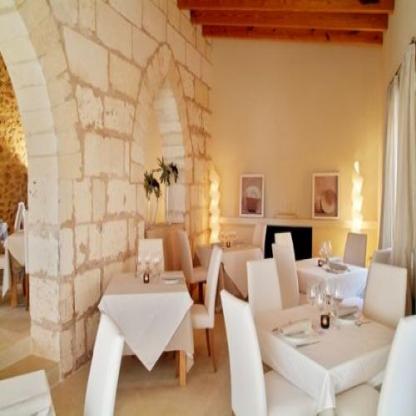
Scene: Indoor